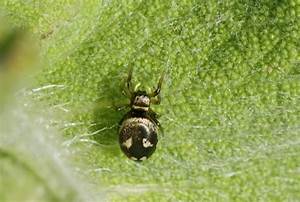
Label: ragno